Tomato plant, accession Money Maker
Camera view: tilt-top (135 deg); turntable rotation: 300 degrees
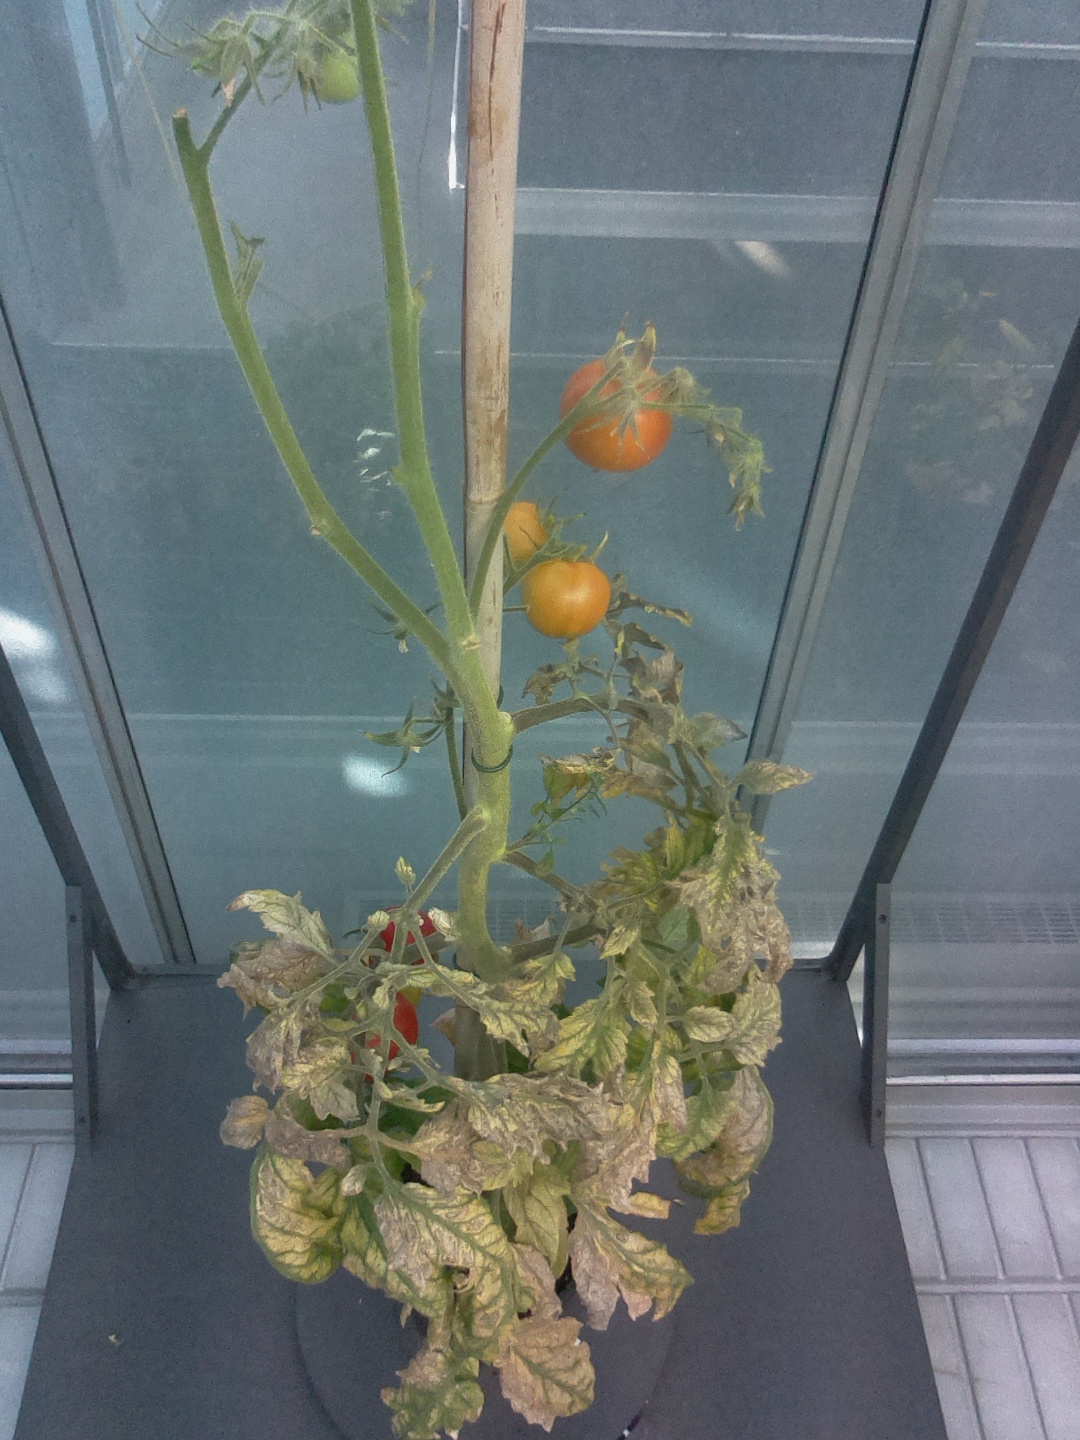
BBCH growth stage 84: 40%-50% of fruits show typical fully ripe color